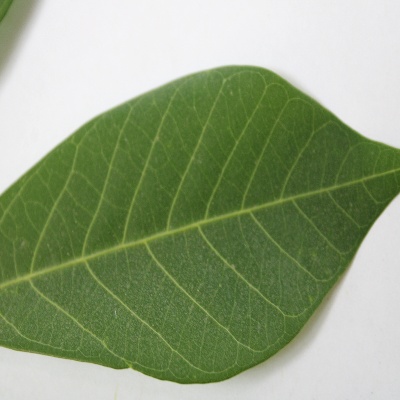
Crop: Cassava
Condition: healthy